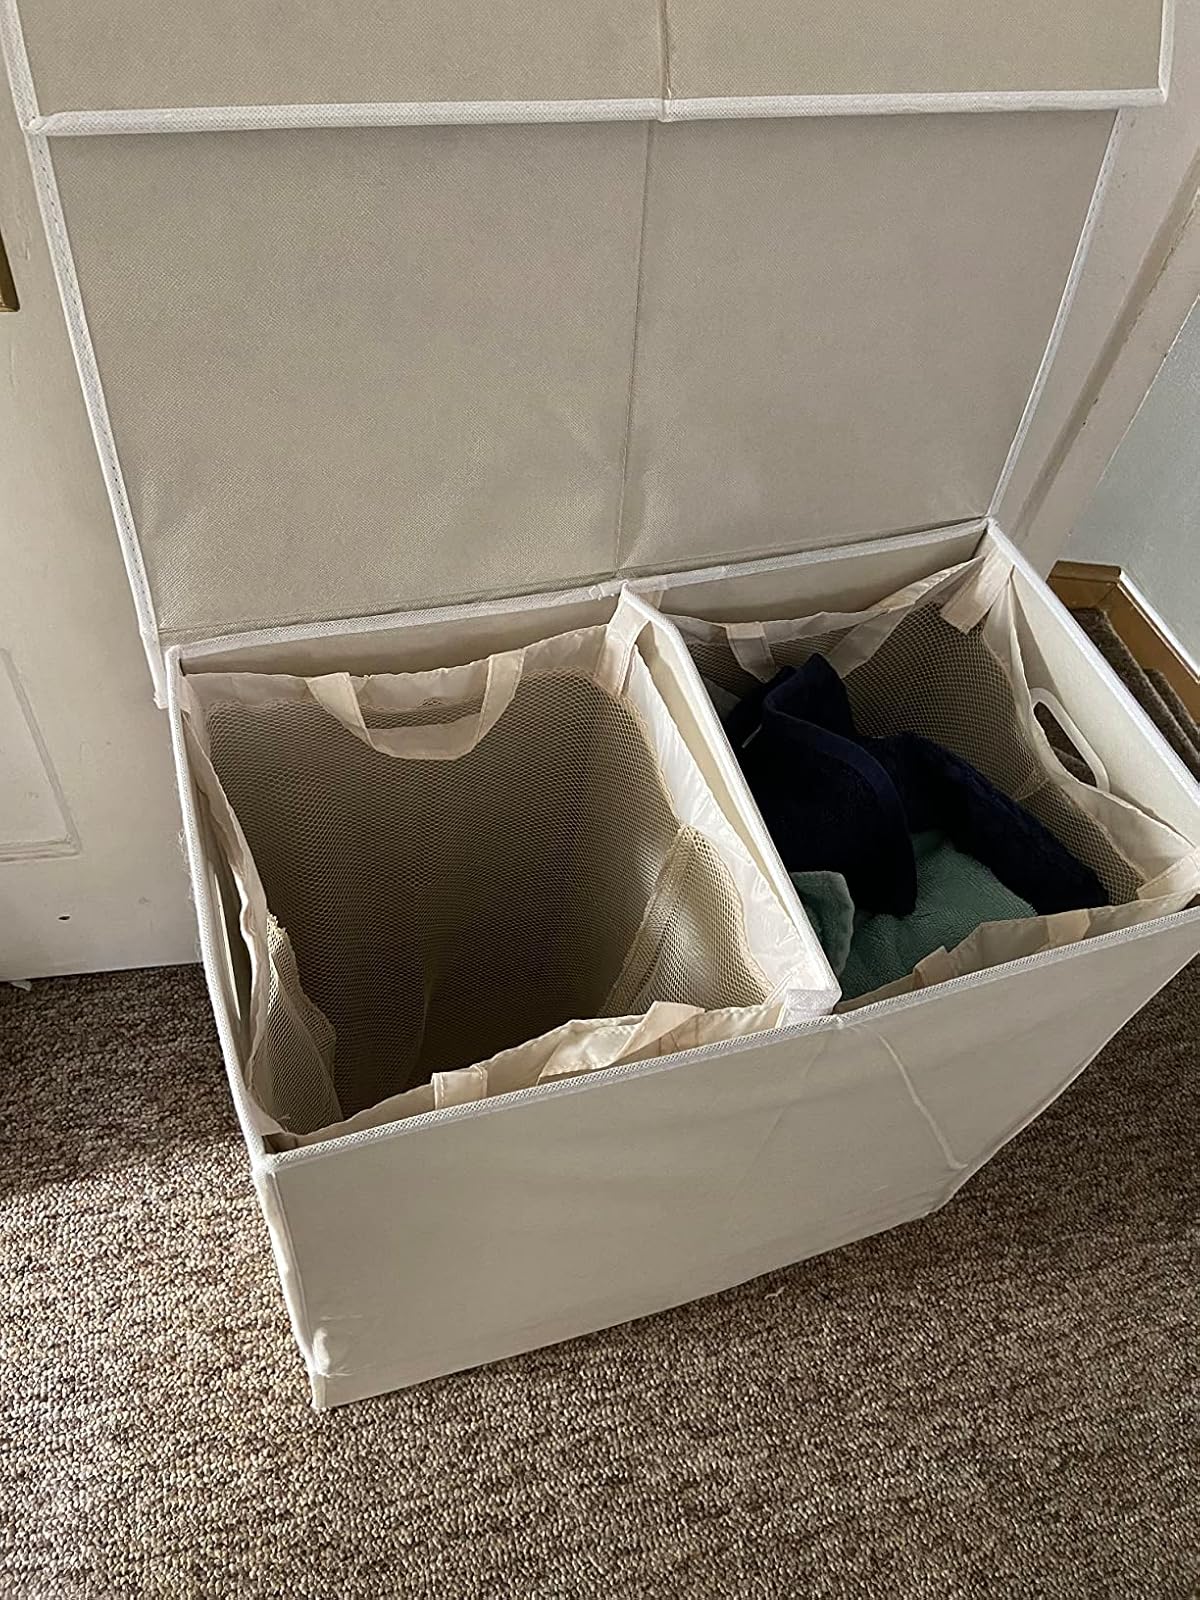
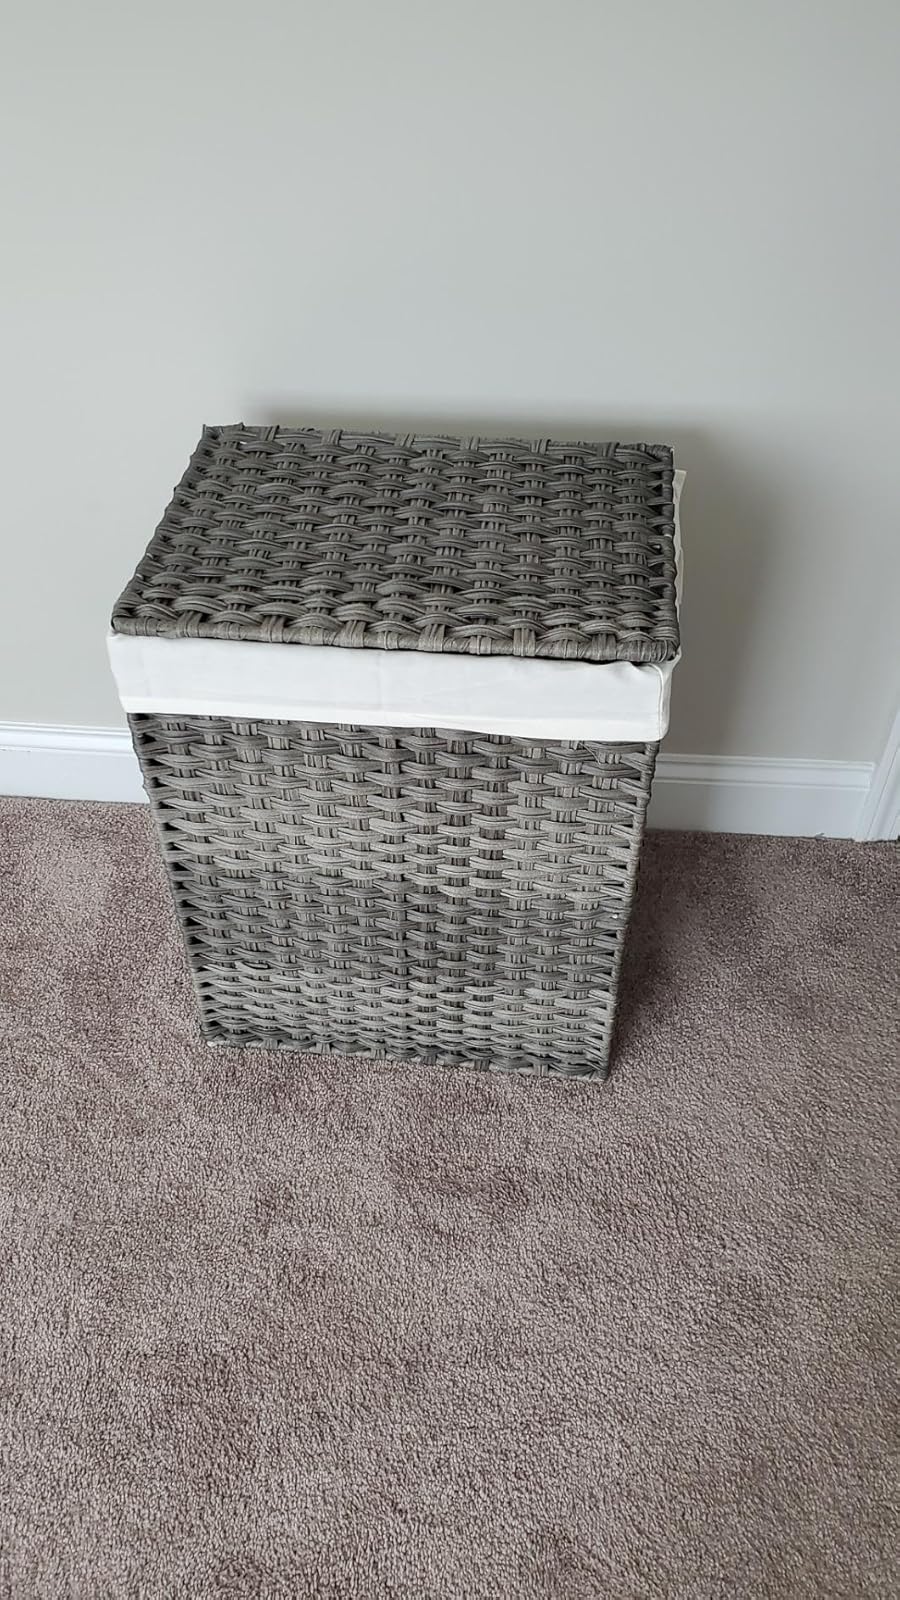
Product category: items_hamper
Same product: no